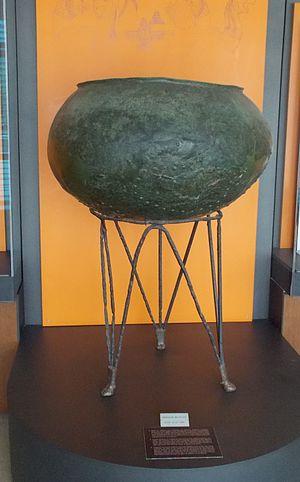
Le Musée archéologique de Delphes est un des principaux musées de Grèce, et un des plus visités. Il dépend du ministère grec de la culture. Fondé en 1903, réaménagé à plusieurs reprises, il abrite les découvertes faites sur le sanctuaire panhellénique de Delphes datant de la Préhistoire à l'antiquité tardive.
Delphes est le site d'un sanctuaire panhellénique, situé au pied du mont Parnasse, en Phocide, où parle l'oracle d'Apollon à travers sa prophétesse, la Pythie qui était assise dans une salle du temple d’Apollon et parlait au nom du dieu. Elle répondait aux questions qui lui étaient posées ; ces réponses étaient aussitôt traduites en phrases par des prêtres. Delphes abrite également l'Omphalos ou « nombril du monde ». Investie d'une signification sacrée, le sanctuaire est, du VIᵉ au IVᵉ siècle av. J.-C., le véritable centre et le symbole de l'unité du monde grec. Les sanctuaires panhelléniques sont des complexes architecturaux extérieurs aux cités. Ils constituent les seuls lieux où tous les anciens Grecs, et certains barbares prennent part à des célébrations religieuses communes.